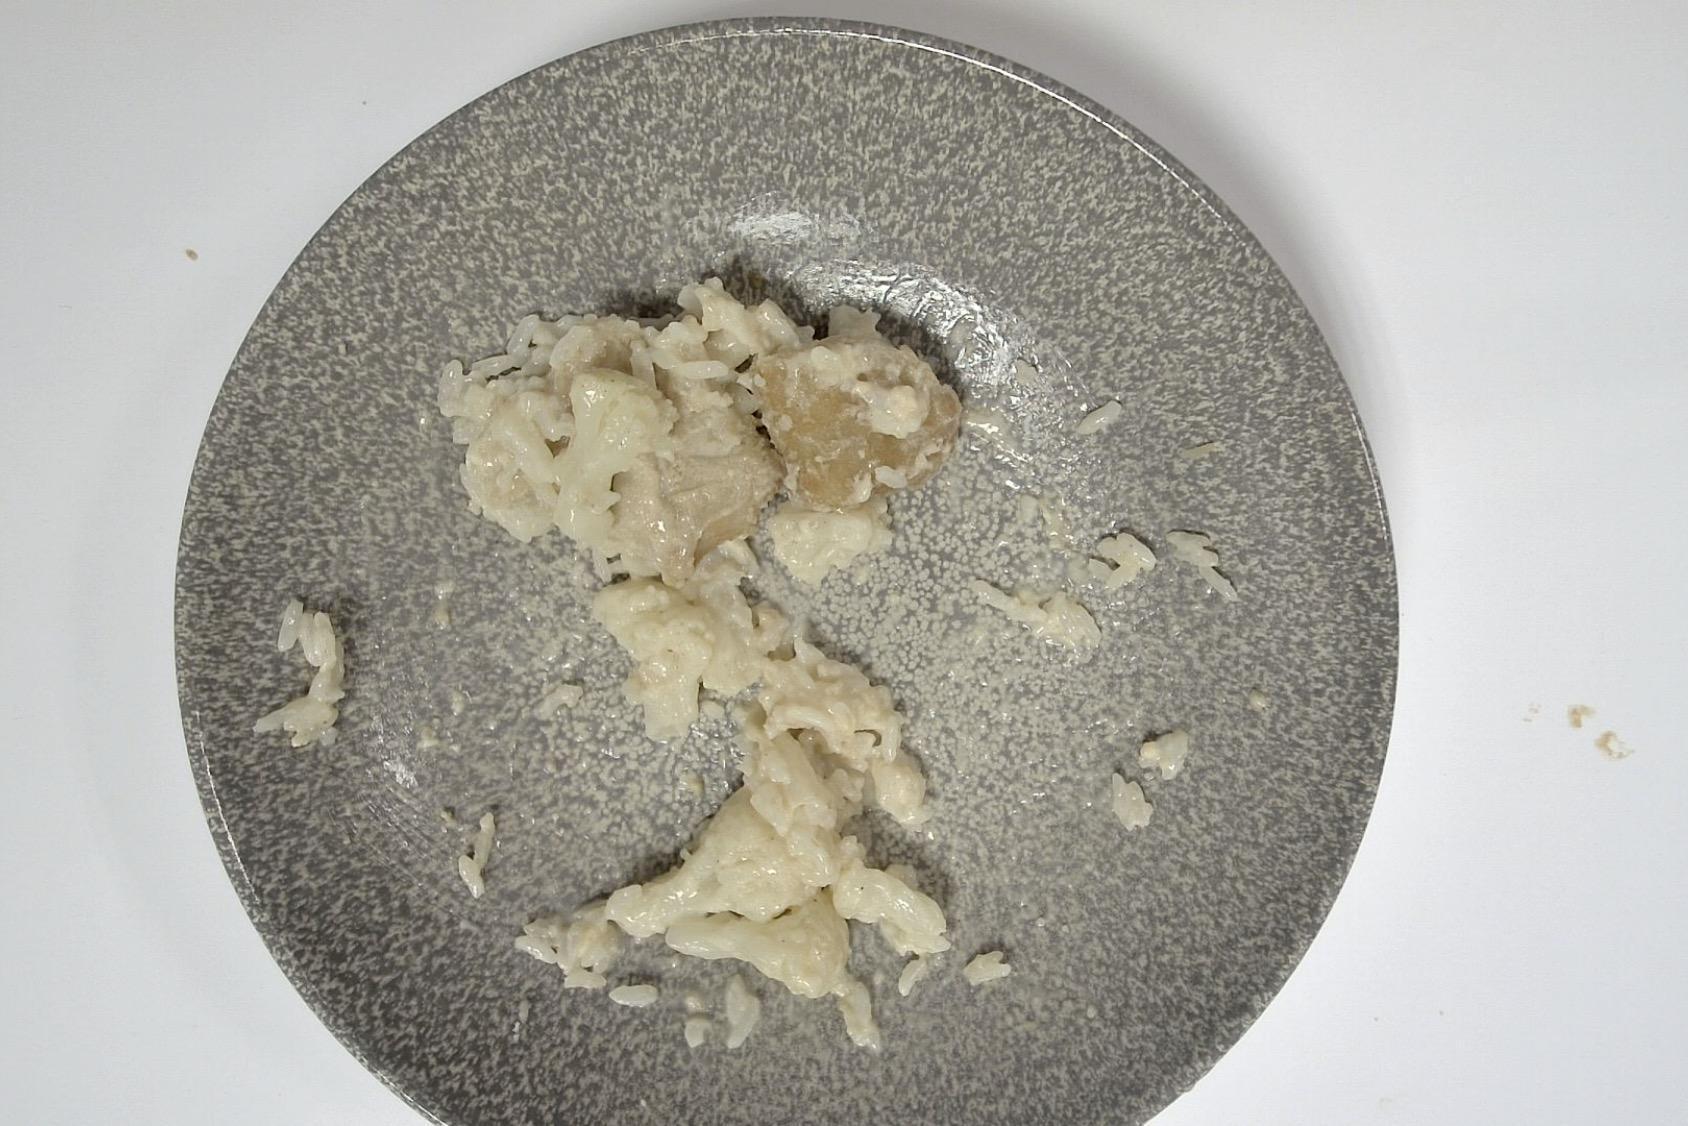
Dish: Paniertes Fischfilet mit Blumenkohl , Reis , Helle Sauce
Portion size: Normale Portion
Ingredients: rice, cauliflower, breaded-fish-fillet, light-sauce-or-white-sauce
Weight as served: 315 g
Energy as served: 307,850 kcal (1.294,350 kJ)
Fat: 11,110 g (saturated: 3,465 g)
Carbohydrates: 35,090 g (sugar: 4,415 g)
Protein: 15,550 g
Salt: 2,190 g
Weight after return: 185 g
Energy after return: 180,801 kcal